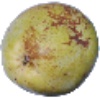
Label: Pear Williams 1